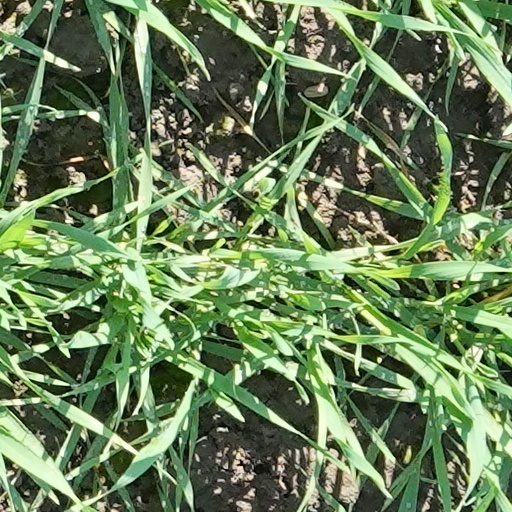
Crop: wheat